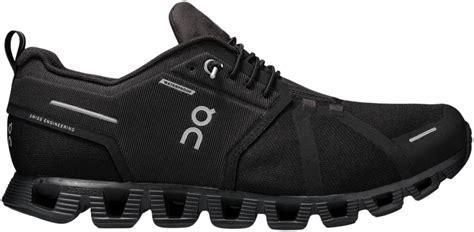
Brand: ON
Model: Cloud 5